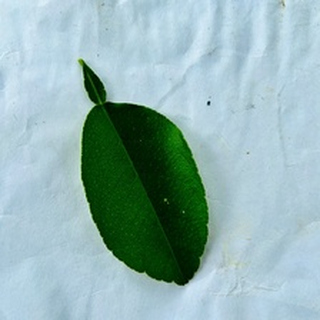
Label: healthy_lemon